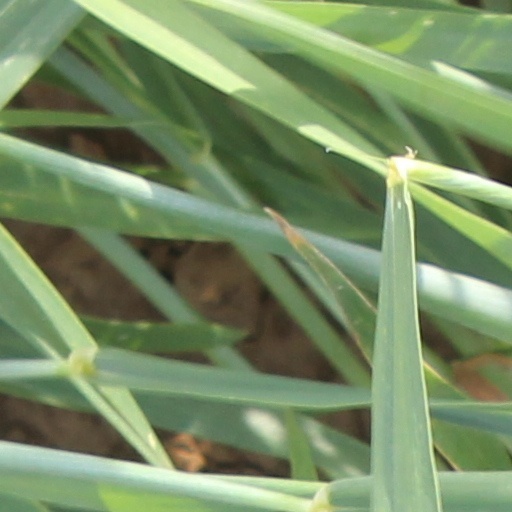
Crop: wheat